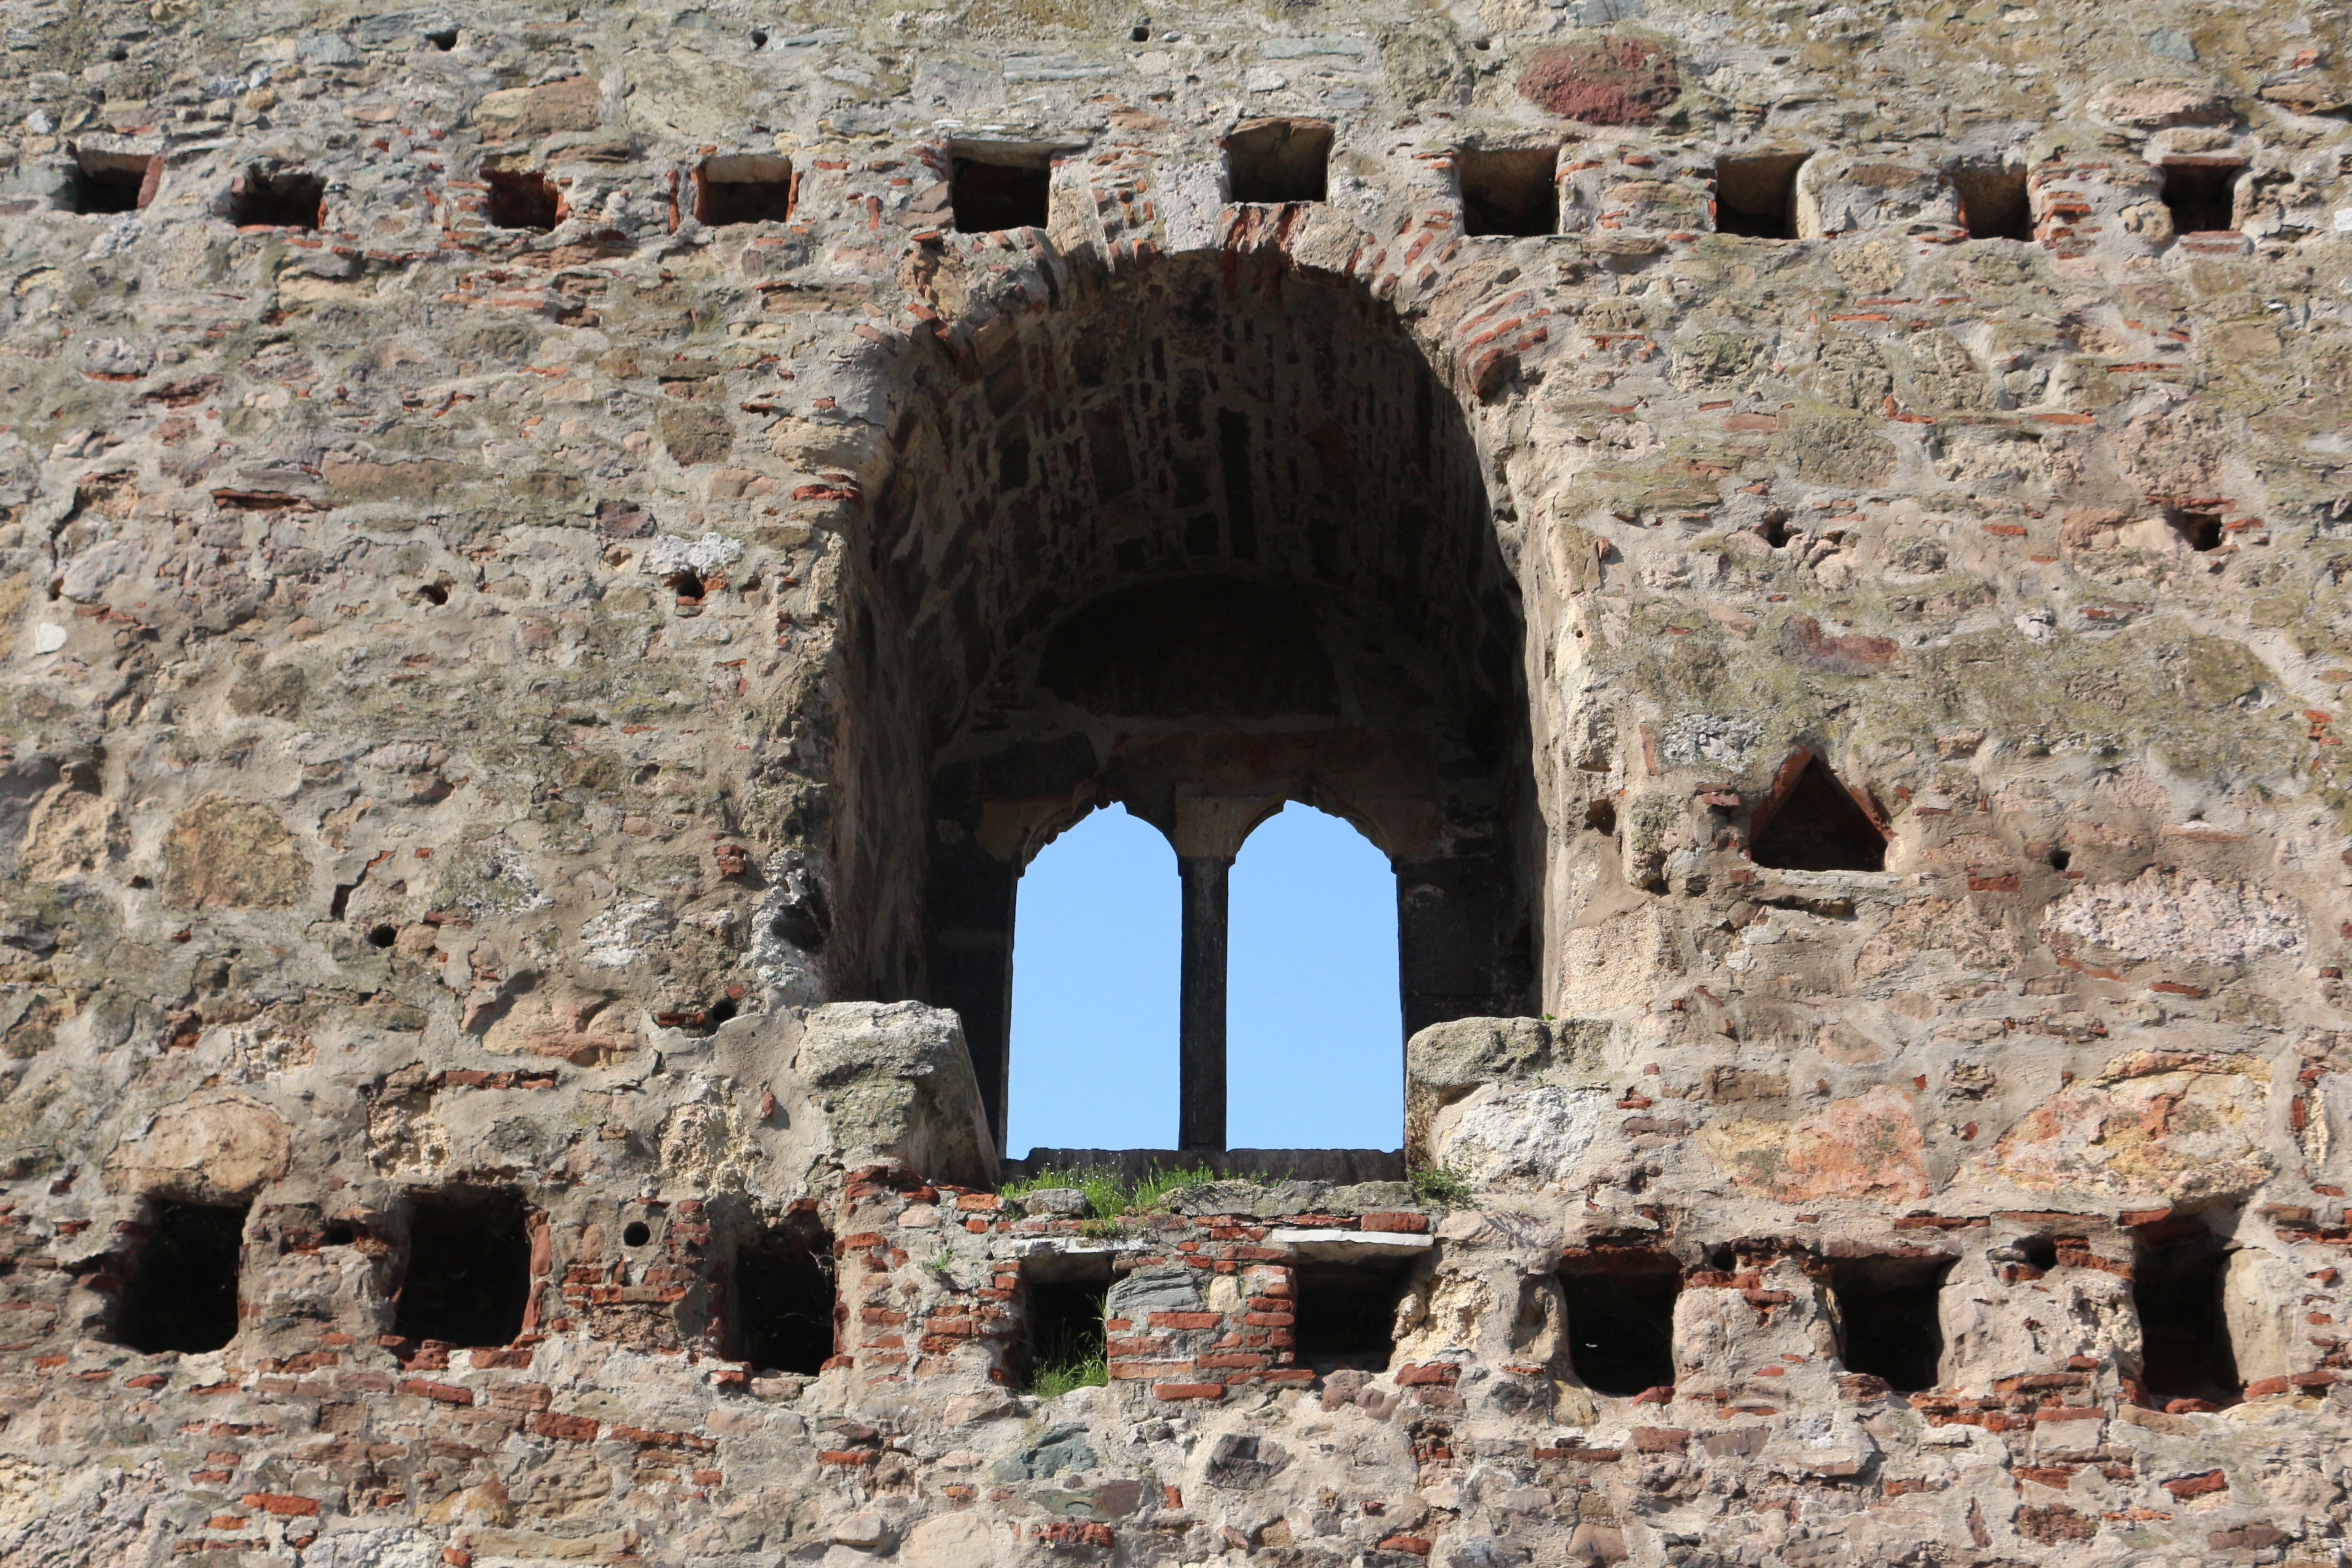
rock, architecture, sky, window, building, wall, arch, fortification, place of worship, serbia, temple, ruins, monastery, bricks, history, archaeological site, unesco world heritage site, historic site, old fortress, ancient history, ancient roman architecture